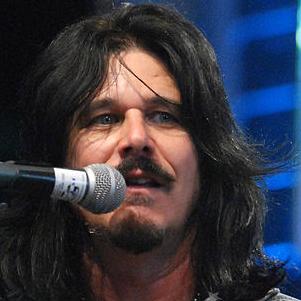
Age: 49